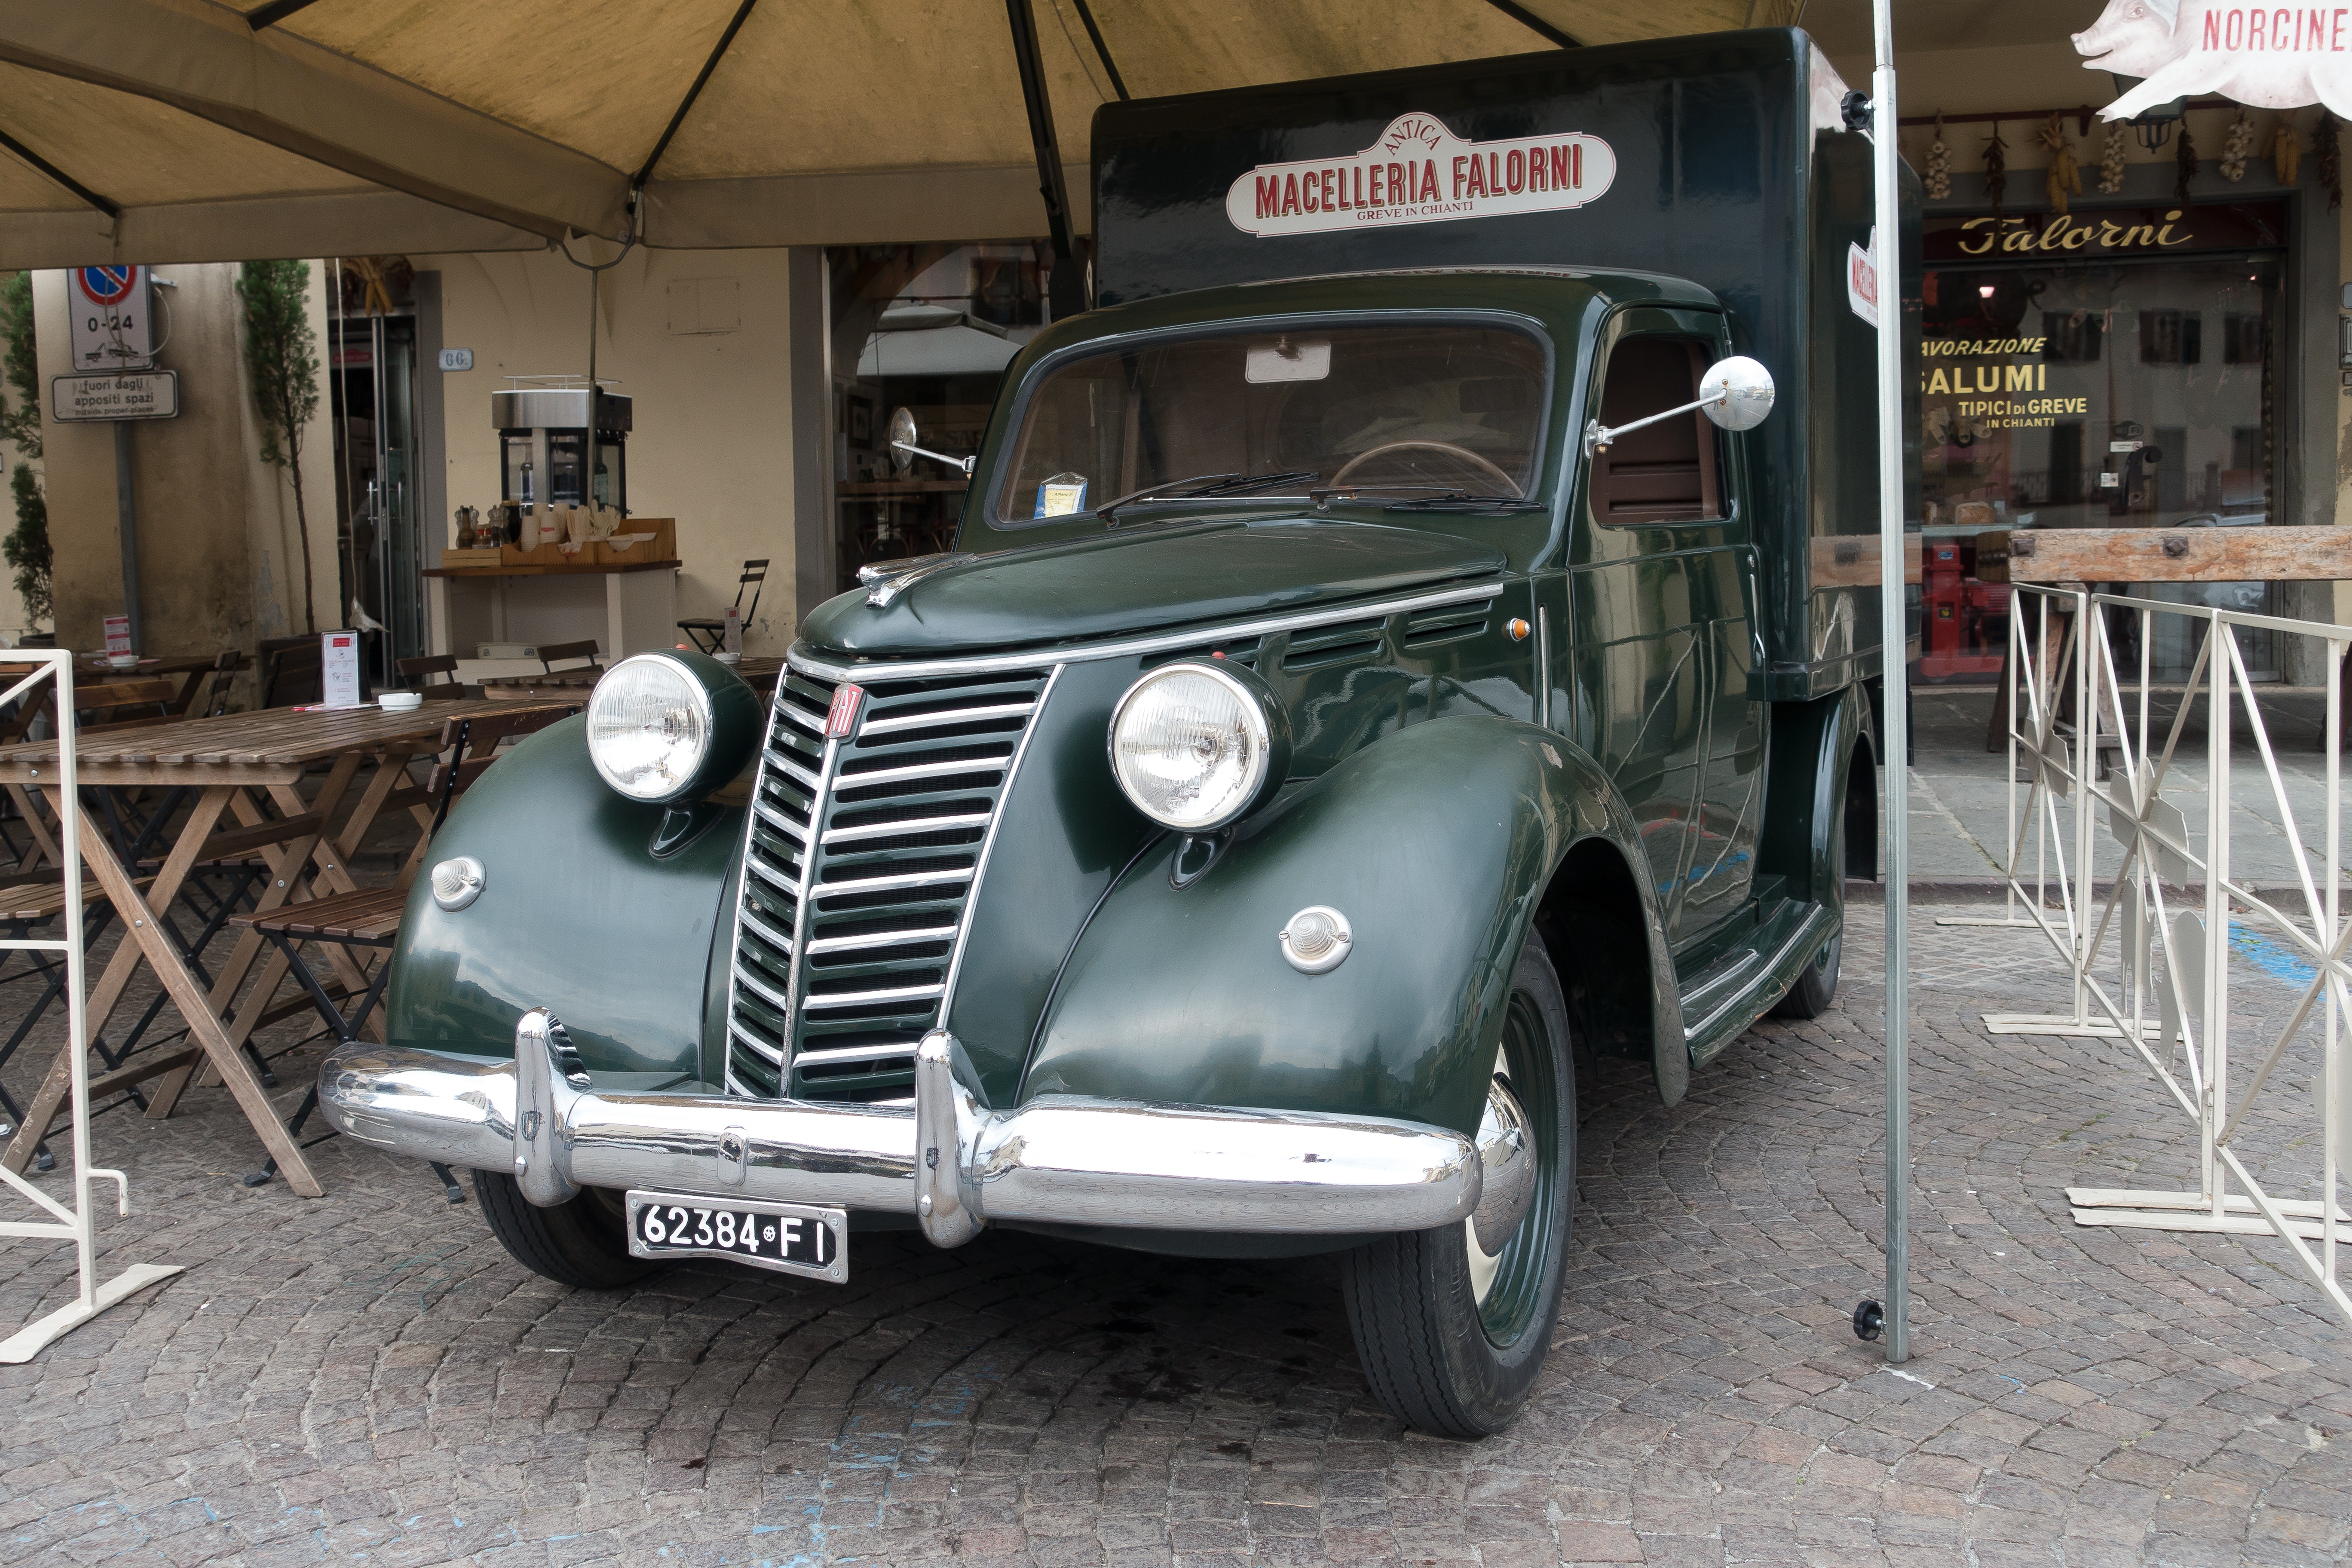
car, old, truck, vehicle, italy, nostalgia, motor vehicle, vintage car, oldtimer, nostalgic, fiat, historically, veteran, antique car, caption, land vehicle, automobile make, compact car, luxury vehicle, mid size car, butcher's